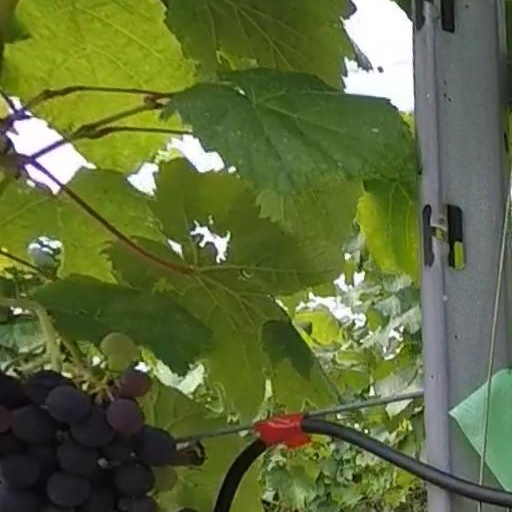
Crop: grape